History of Chinese Americans in Chicago

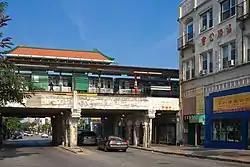
Argyle Street on Chicago's North Side. Originally intended to serve as a satellite Chinatown, the neighborhood developed as an ethnically diverse Southeast Asian enclave following the Fall of Saigon.

Some Chinese immigration began after the Chinese exclusion laws were repealed in 1943. During the 1950s the Chinese population grew from 3,000 to 6,000. Taiwanese and Hong Kong immigrants settled in Chicago in the 1950s and 1960s. After the People's Republic of China was established in 1949, a new wave of immigrants from the mainland came in the 1950s. The Mandarin-speaking people settled throughout Chicago and the suburbs instead of clustering in the Chinatown area. The 1965 Immigration Act further increased Chinese settlement, with a new wave coming from Mainland China.